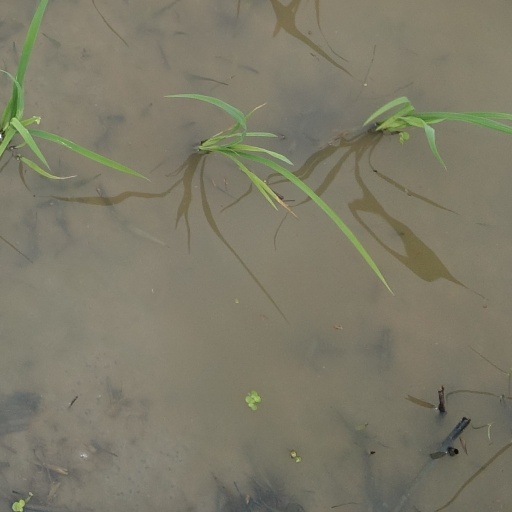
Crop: rice